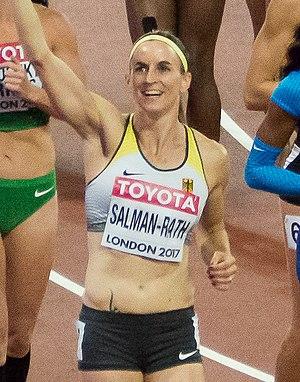
Claudia Salman est une athlète allemande, spécialiste de l'heptathlon.